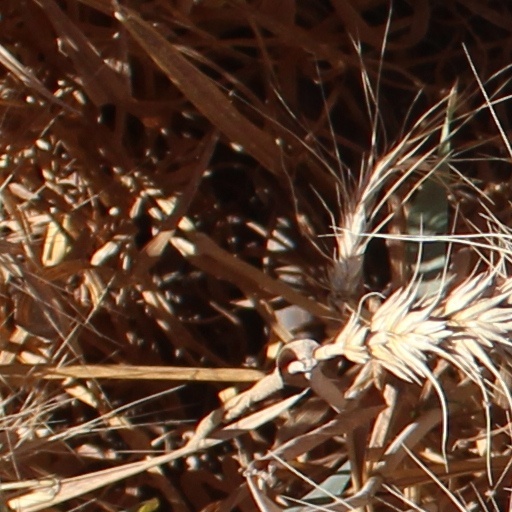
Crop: wheat